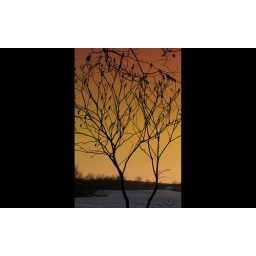
tree in my friends yard near a field